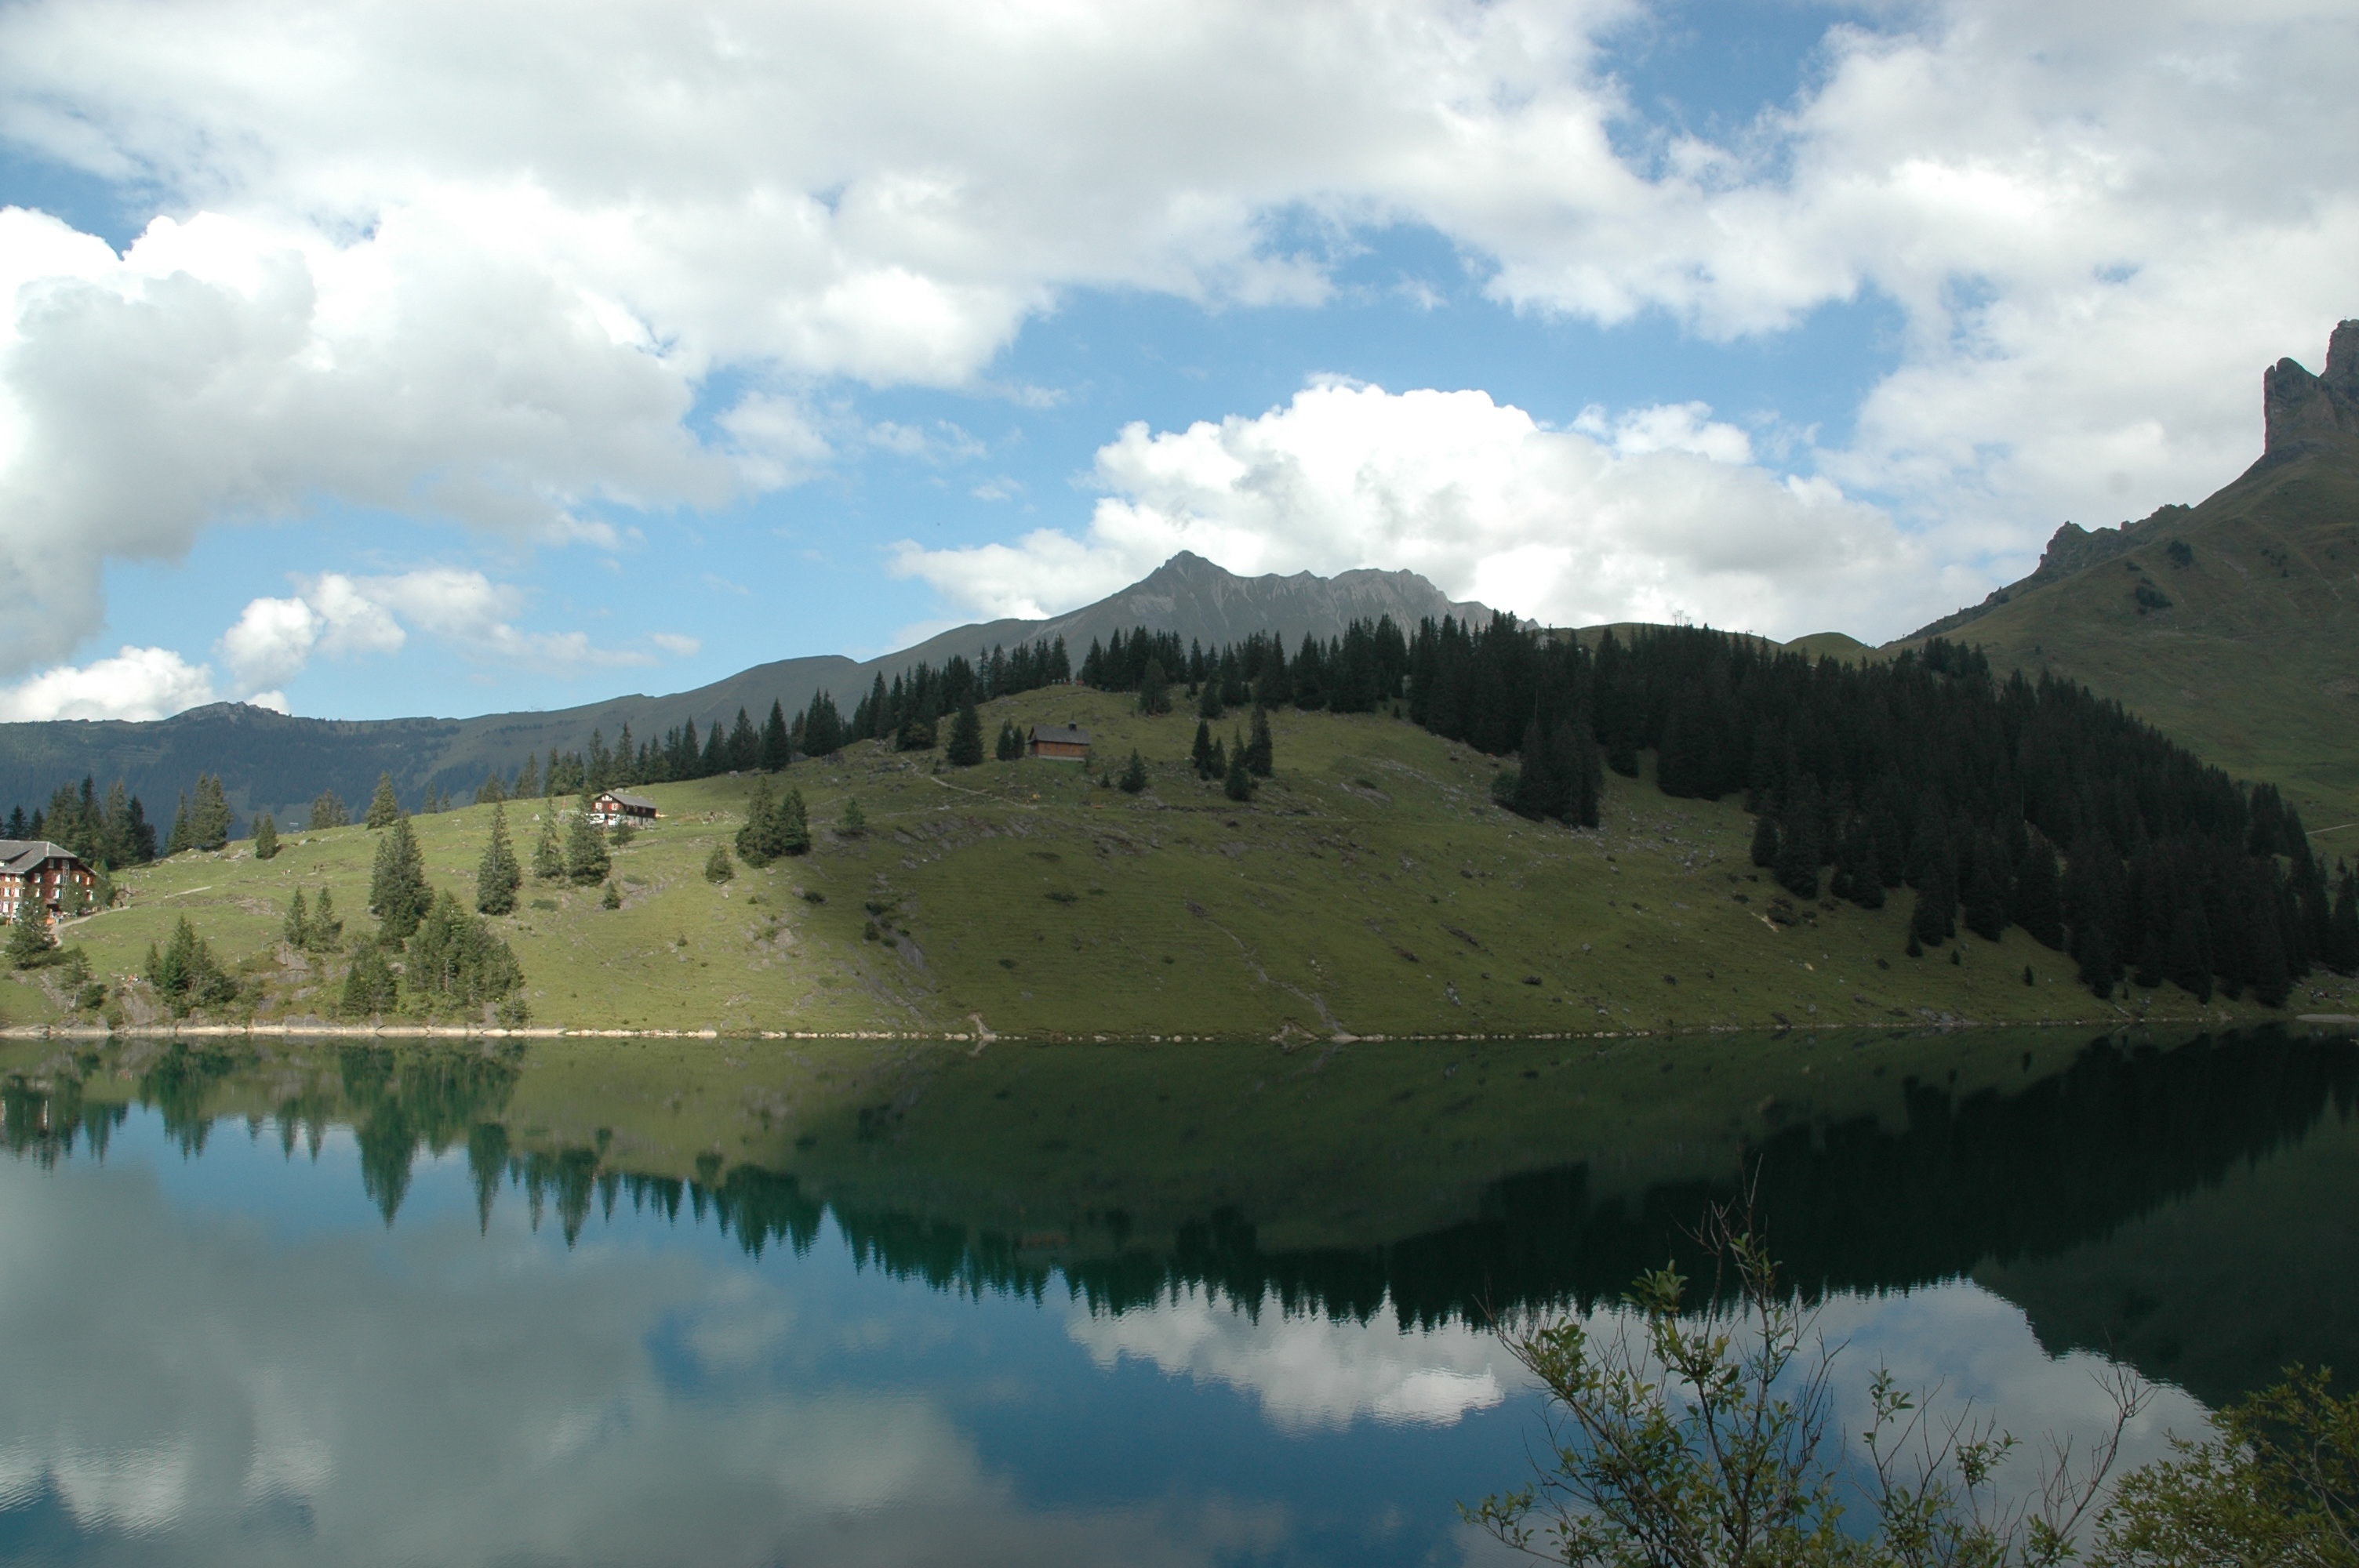
landscape, tree, nature, wilderness, mountain, cloud, sky, hill, lake, mountain range, reflection, reservoir, ridge, clouds, alps, plateau, bergsee, loch, mirroring, landform, alpine lake, bann alpsee, atmospheric phenomenon, mountainous landforms